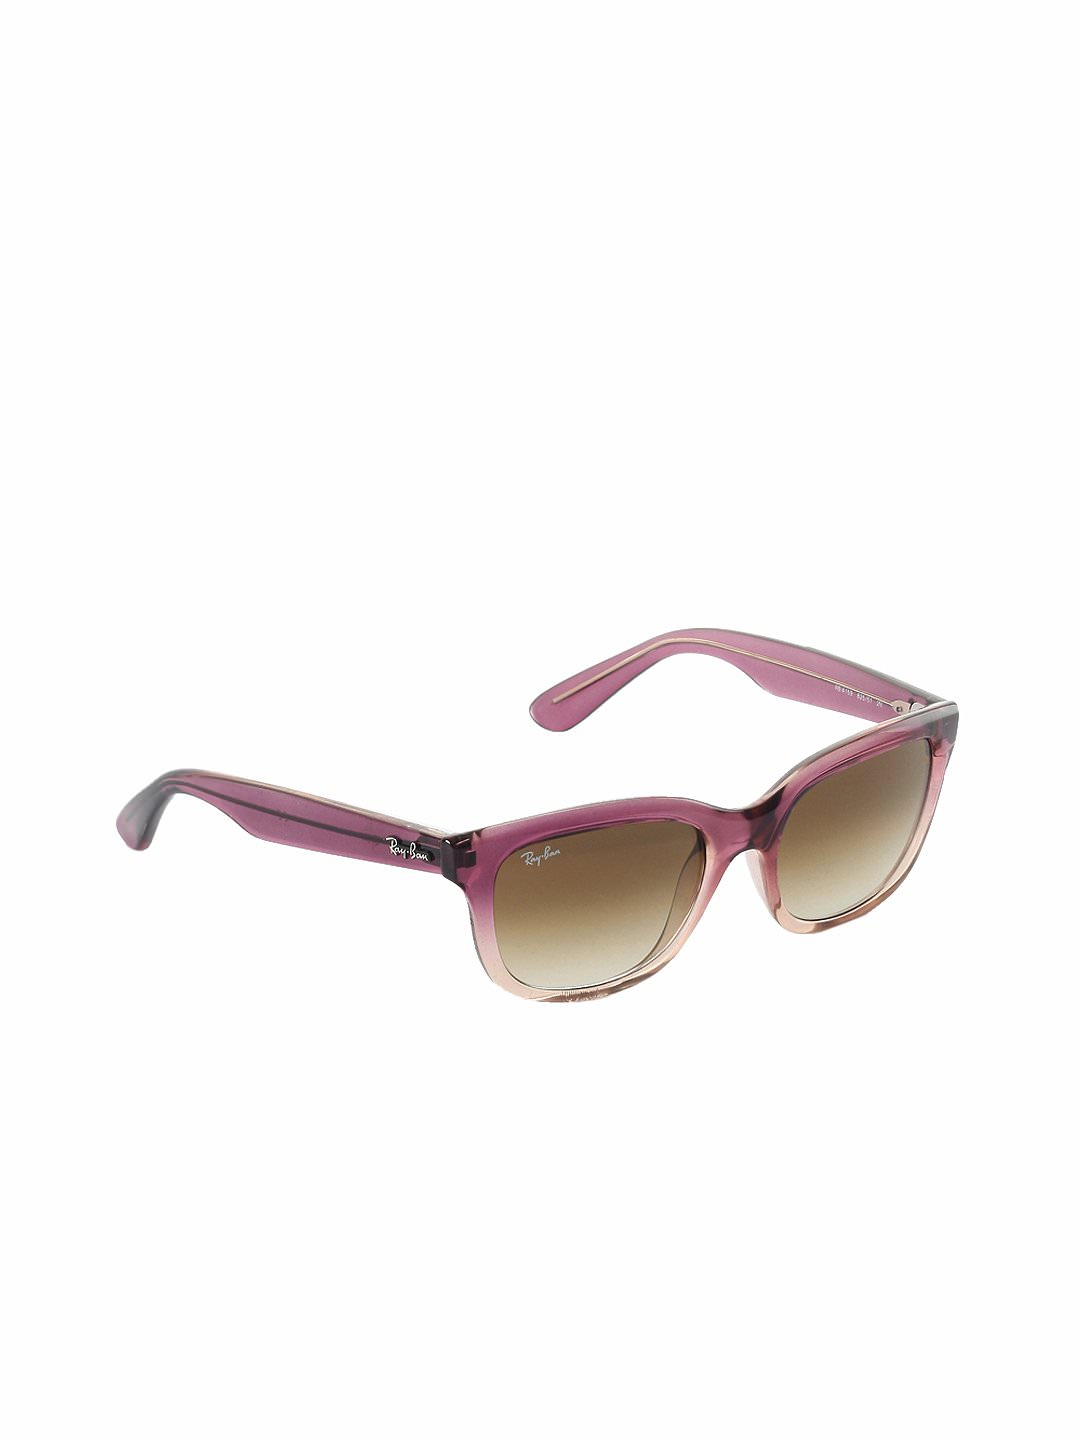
Ray-Ban Unisex High Street Pink Sunglasses
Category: Accessories / Eyewear / Sunglasses
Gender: Unisex
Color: Pink
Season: Winter 2016
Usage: Casual